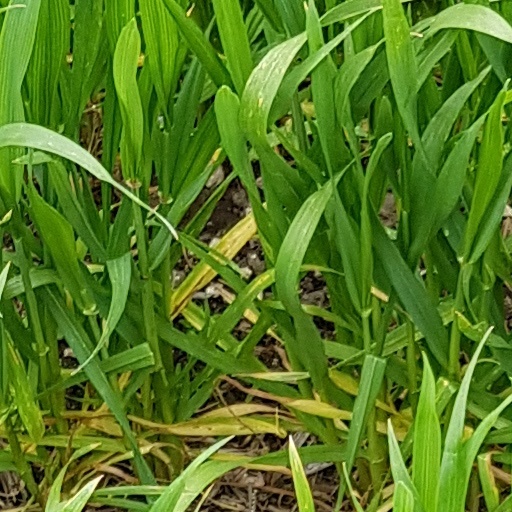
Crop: wheat